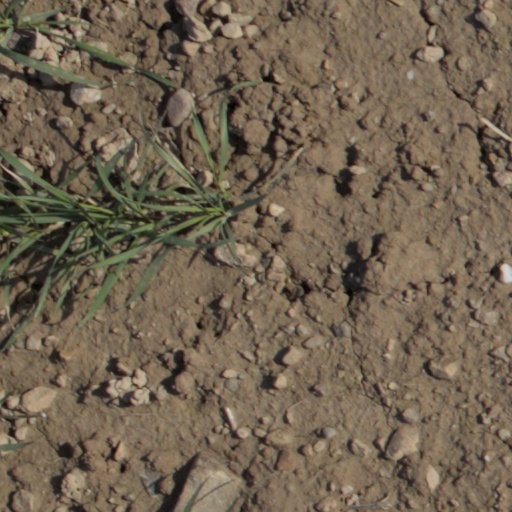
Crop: wheat